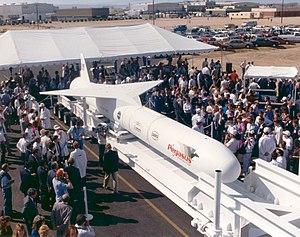
Pegasus est un lanceur aéroporté américain pouvant placer en orbite basse une charge de 450 kg. Il a été développé par la société aérospatiale américaine Orbital Sciences. Ce lanceur présente la particularité d'être lancé depuis un avion gros porteur — initialement un B-52 et depuis 1994 un Lockheed L-1011 reconverti — à l'altitude de 12 000 mètres et d'avoir un premier étage muni d'ailes porteuses. Le premier lancement réussi a eu lieu le 5 avril 1990 et plus de quarante tirs ont été effectués au cours des deux décennies qui ont suivi. Le lanceur est utilisé pour placer en orbite basse de petits satellites scientifiques de la NASA, des satellites militaires américains et des satellites commerciaux de télécommunications.
La propulsion à propergol solide désigne une technique de propulsion de fusée qui utilise un propergol solide. Un propulseur à propergol solide est principalement composé d'une enveloppe contenant le propergol, d'un allumeur et d'une tuyère. Le bloc de poudre est percé par un canal longitudinal qui sert de chambre de combustion. Lorsque le propulseur est allumé, la surface du bloc de poudre côté canal se met à brûler en produisant des gaz de combustion sous haute pression qui sont expulsés par la tuyère. En donnant une géométrie particulière au canal on peut, dans une certaine mesure, définir une courbe de poussée répondant au besoin propre à son utilisation.